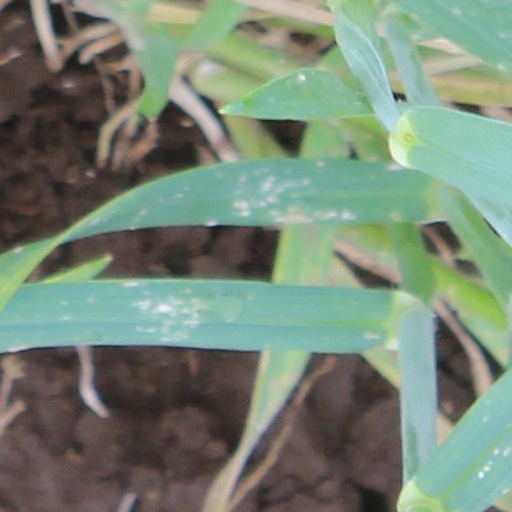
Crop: wheat